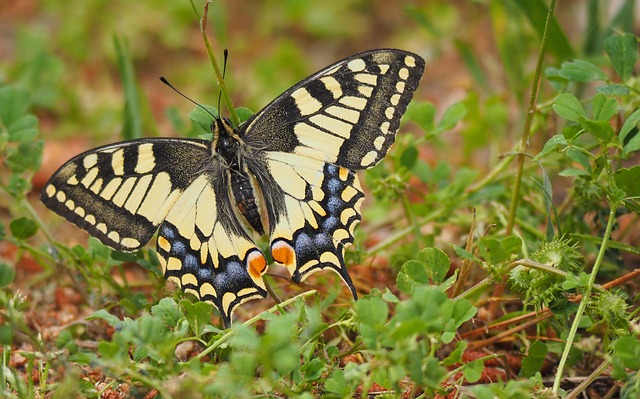
Label: butterfly